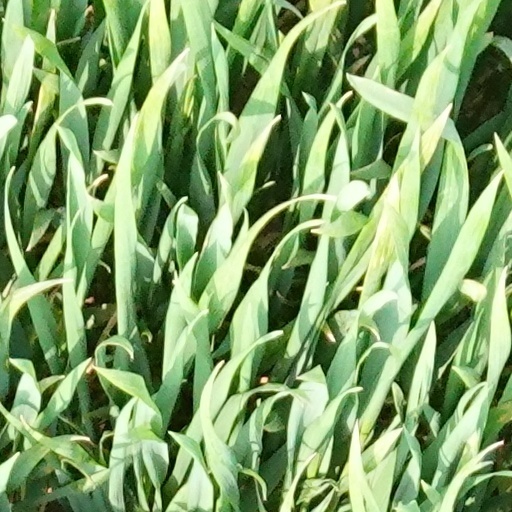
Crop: wheat